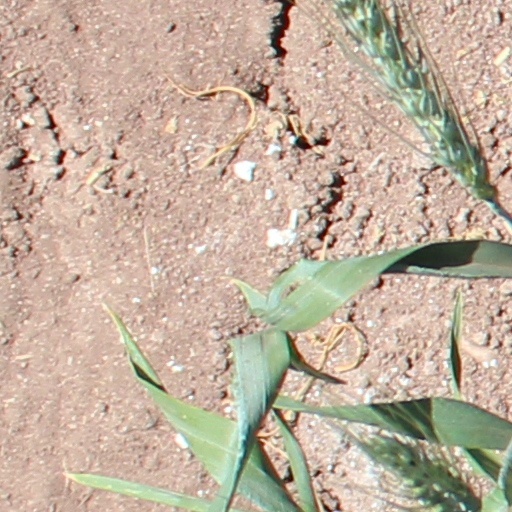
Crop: wheat